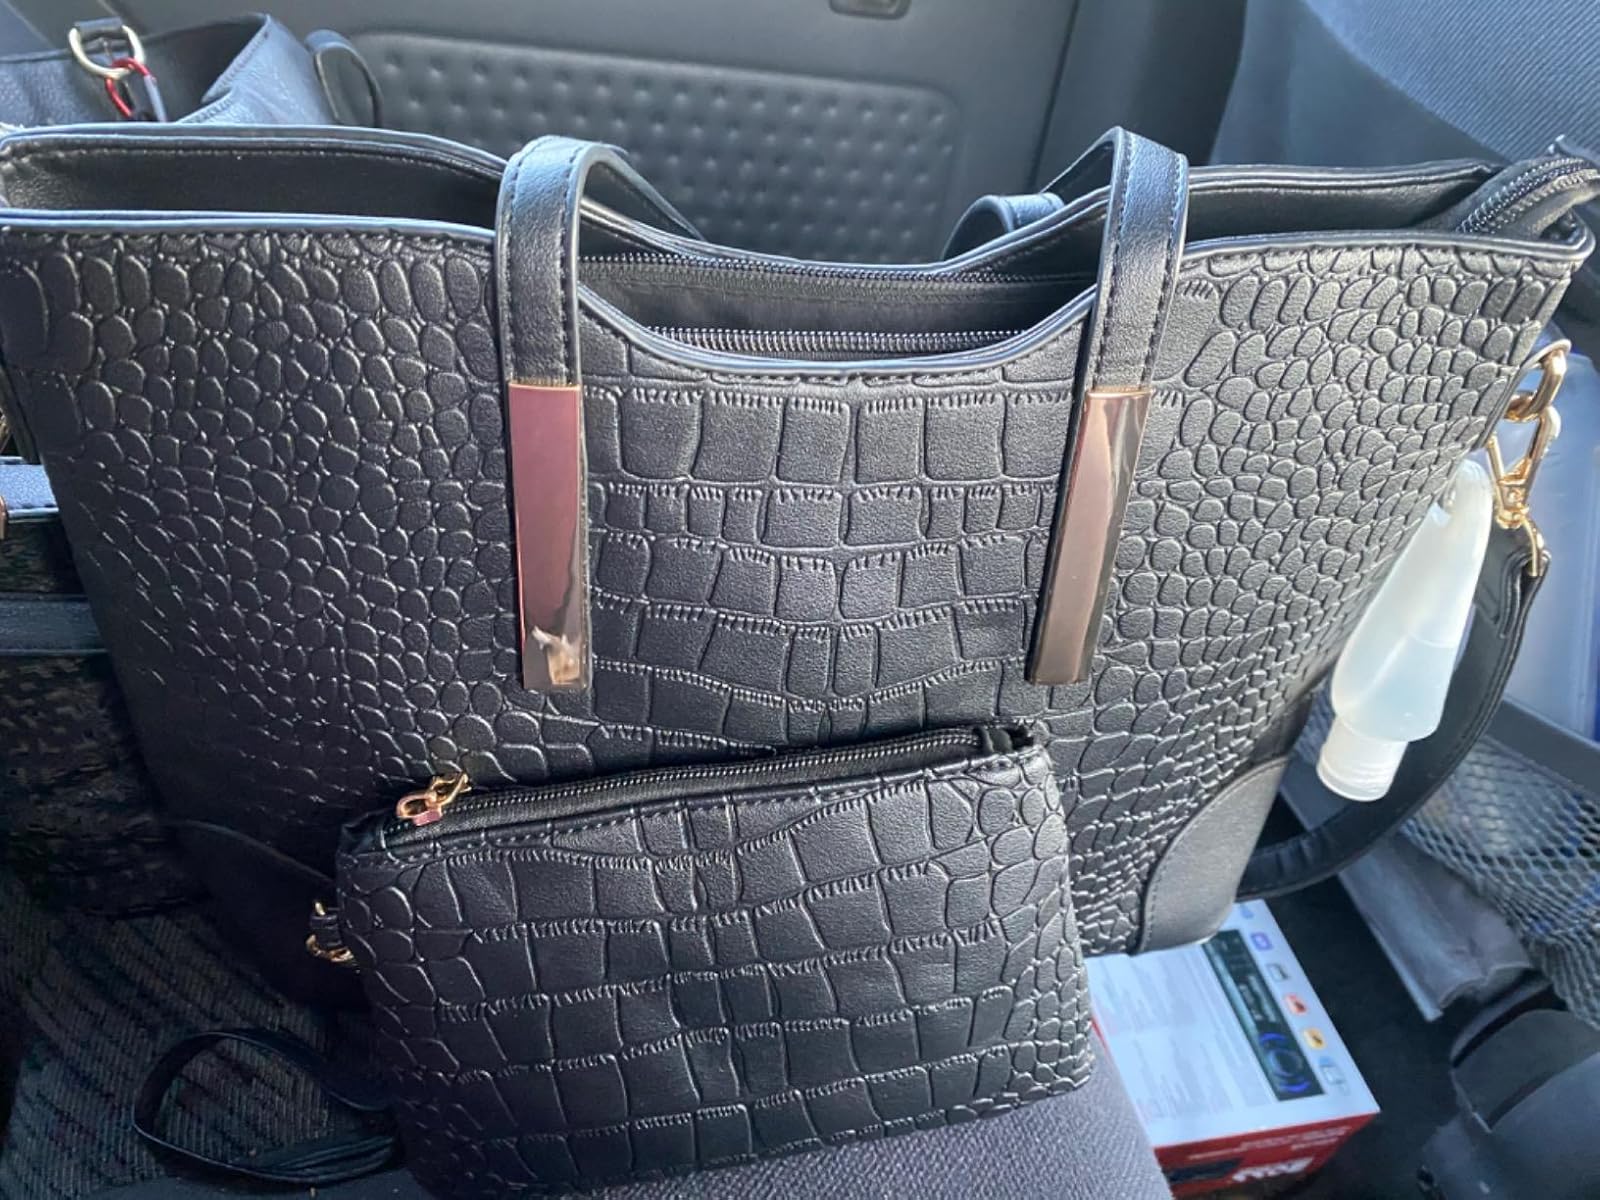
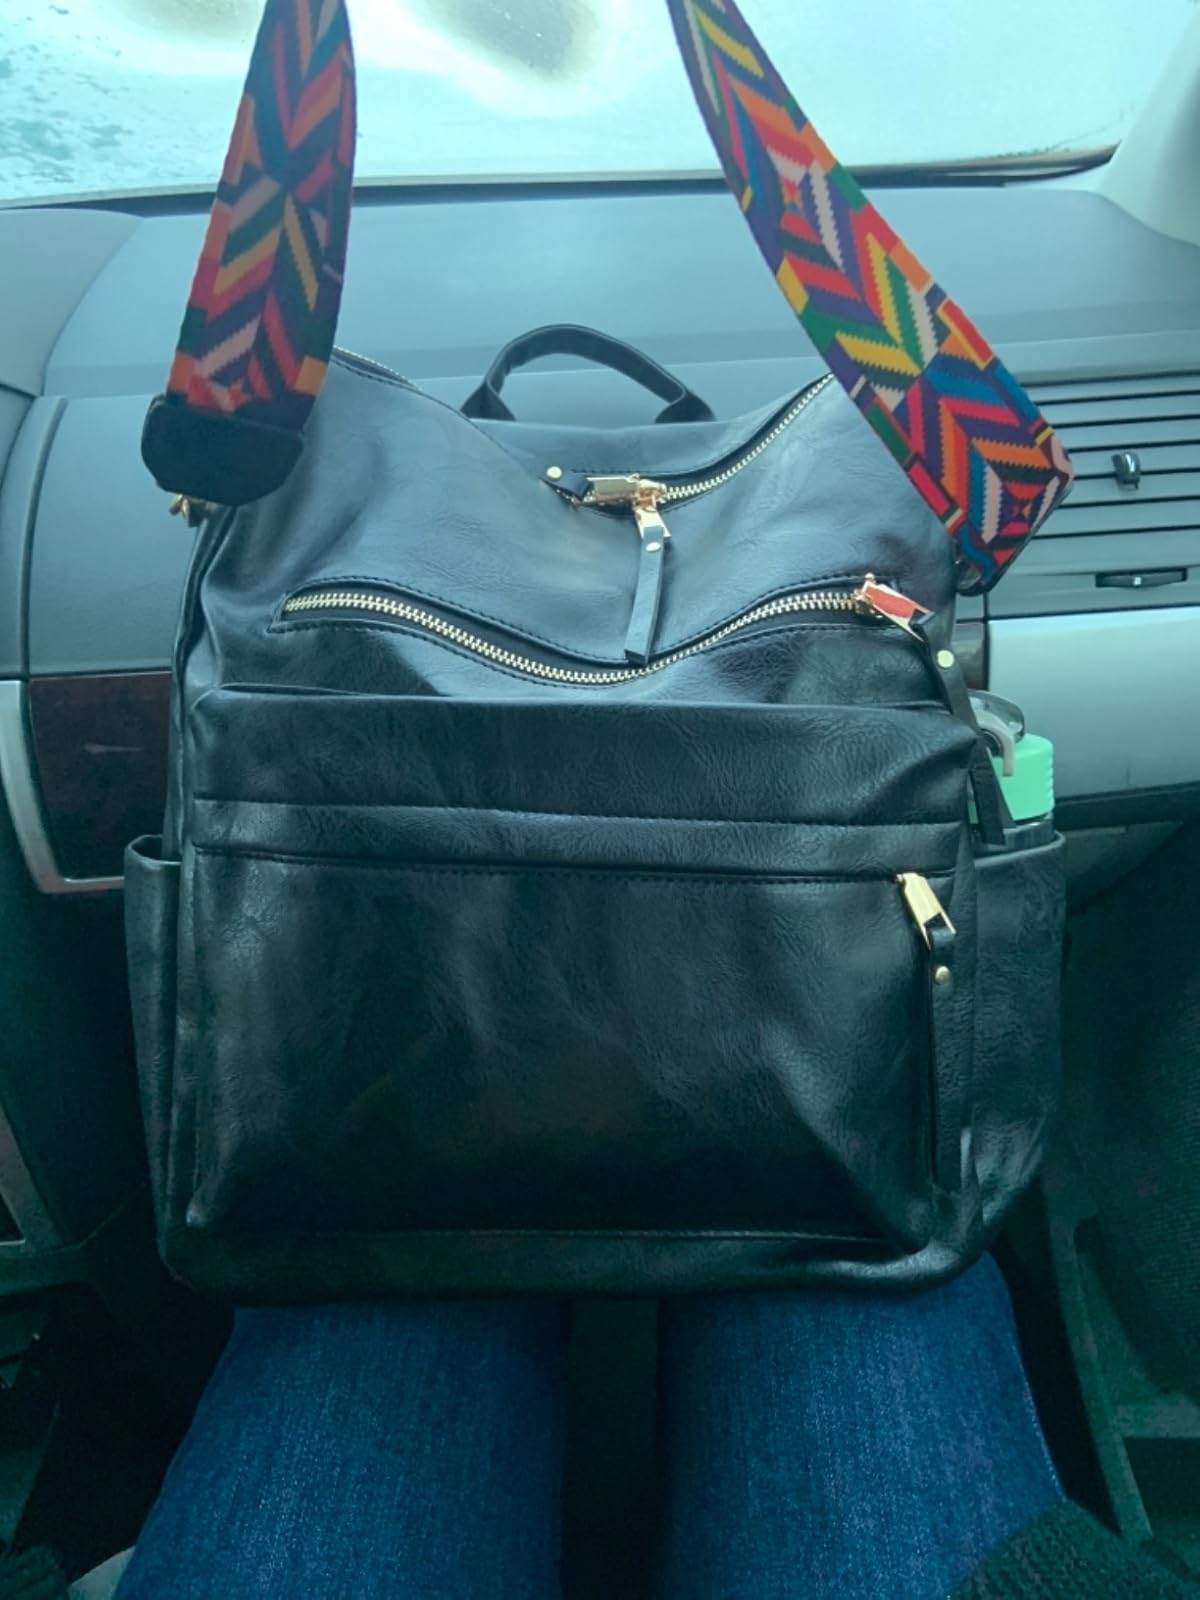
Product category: accessories_handbag
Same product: no